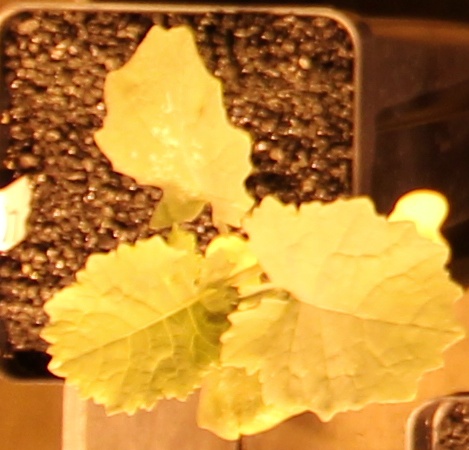
Label: Canola